Fernando Rodney

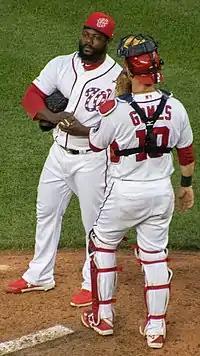
Rodney (left) with Yan Gomes in 2019

Despite going 17-for-17 in save situations and posting a 0.31 ERA for the Padres, Rodney was traded to the Miami Marlins on June 30, 2016, for Chris Paddack. He was 2–3 with Miami and pitched to a 5.89 ERA.